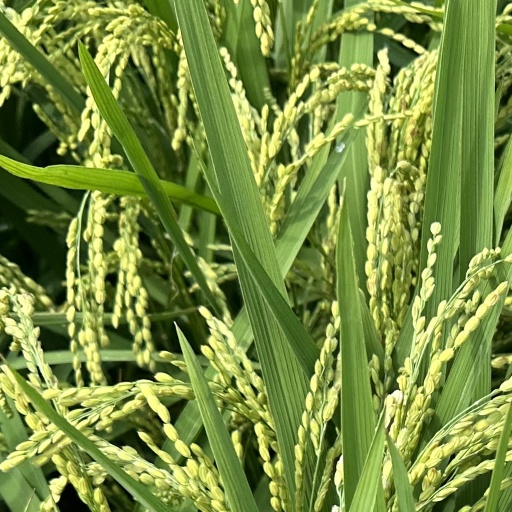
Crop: rice